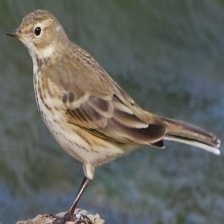
Species: AMERICAN PIPIT
Scientific name: ANTHUS RUBESCENS